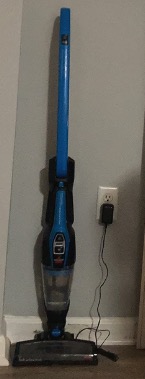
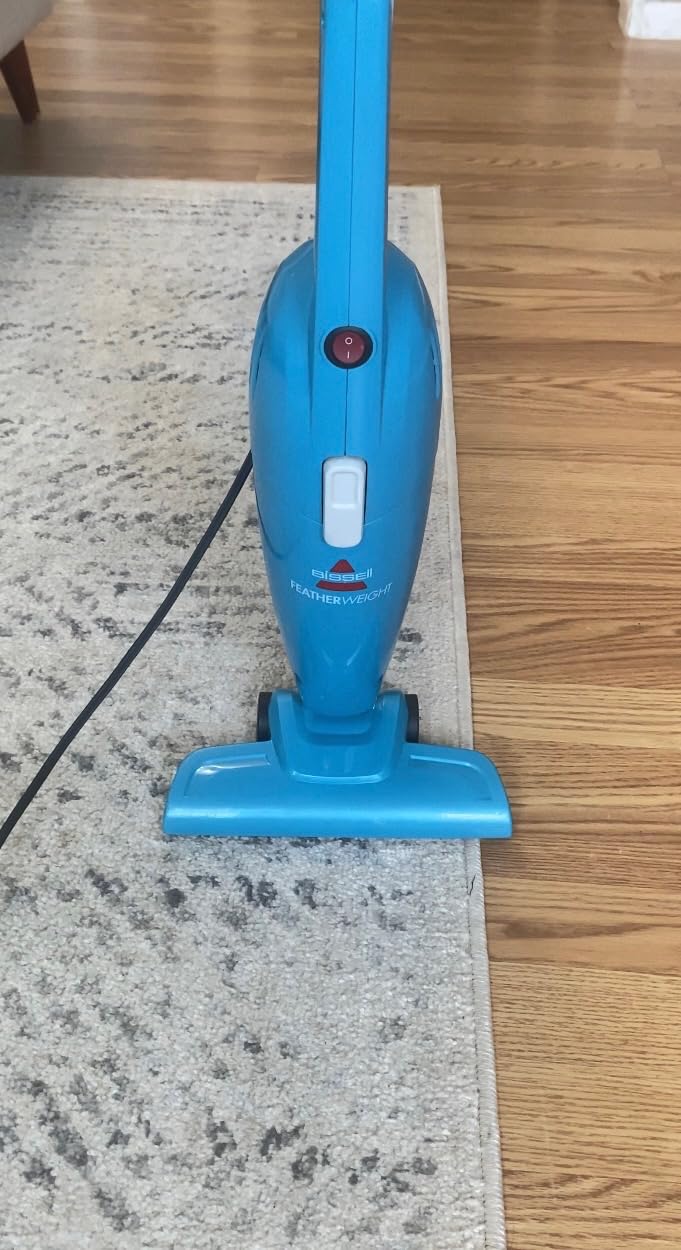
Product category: items_vacuum
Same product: no